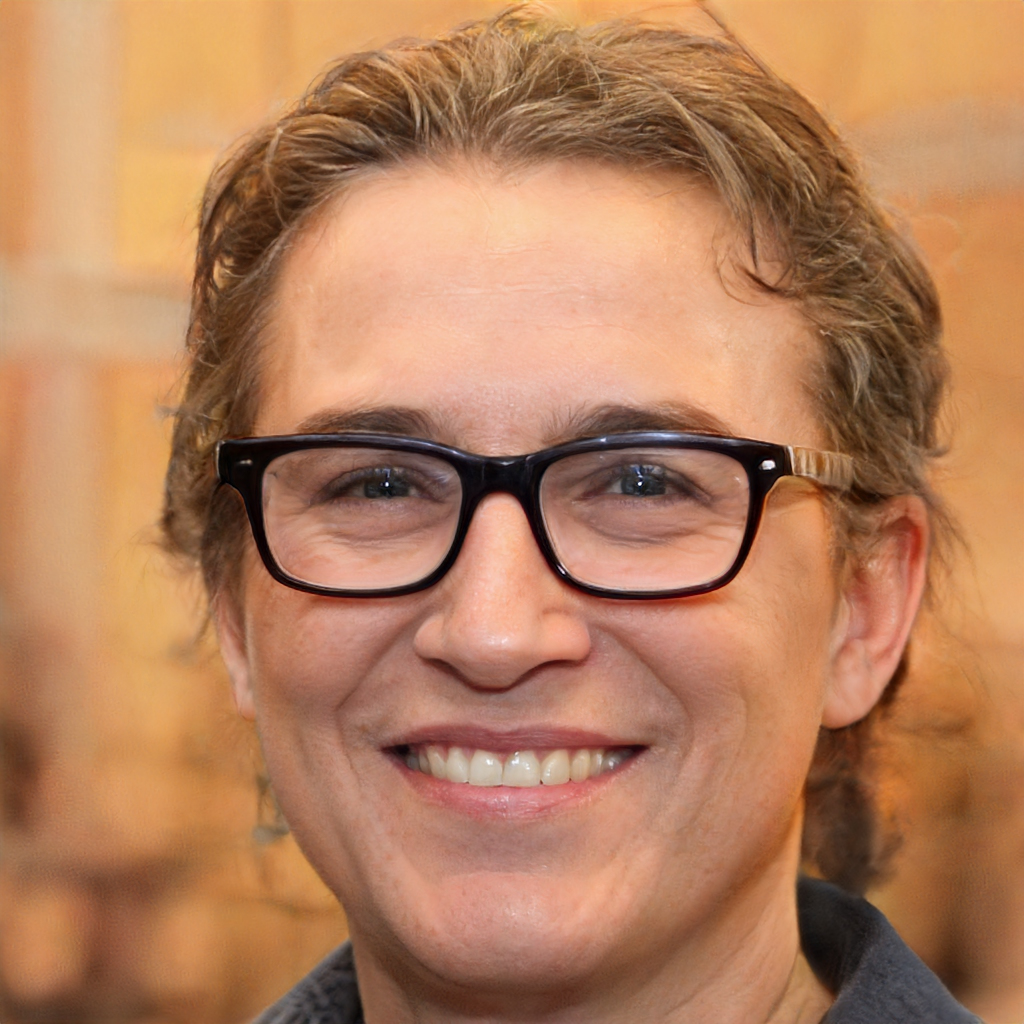
Gender: Male